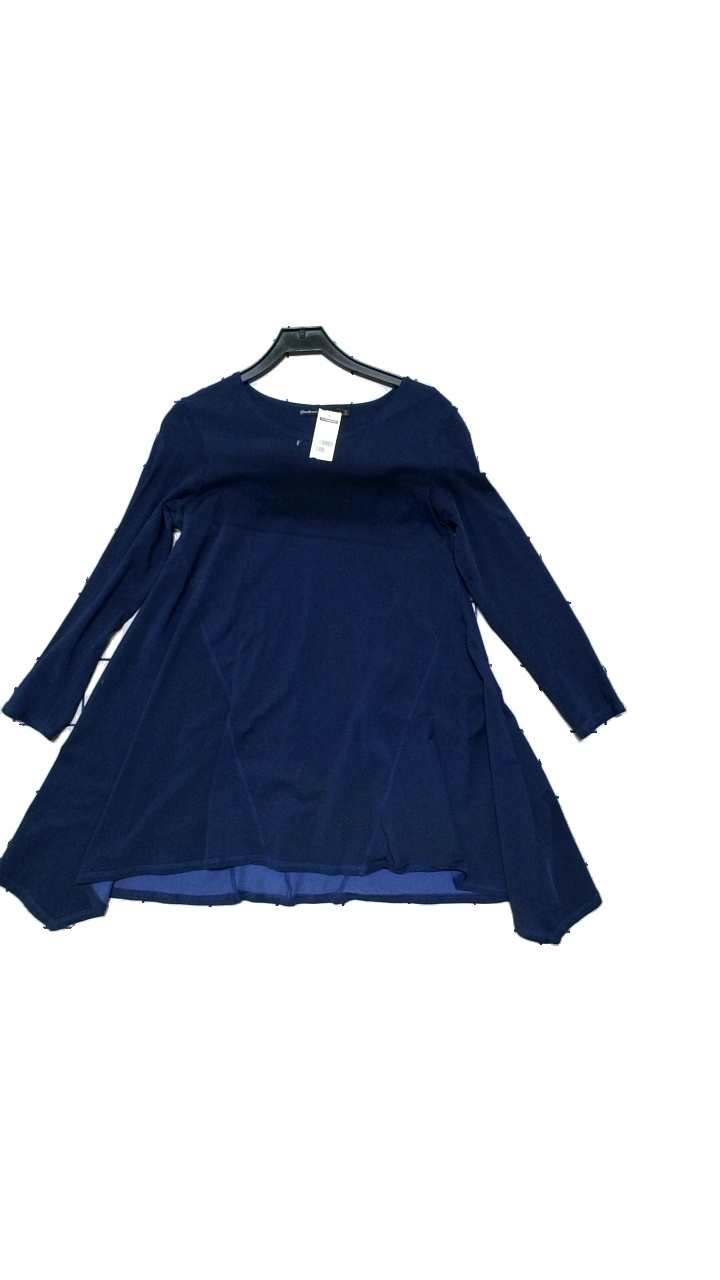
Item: Dress (Ladies)
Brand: Gudrun Sjödén
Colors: Blue
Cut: Regular, Loose
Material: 58% cotton, 37% viscose, 5% elastane
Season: All
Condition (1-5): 4
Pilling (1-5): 3
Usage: Reuse
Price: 150-250